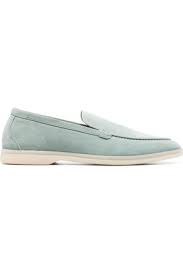
Label: Boat